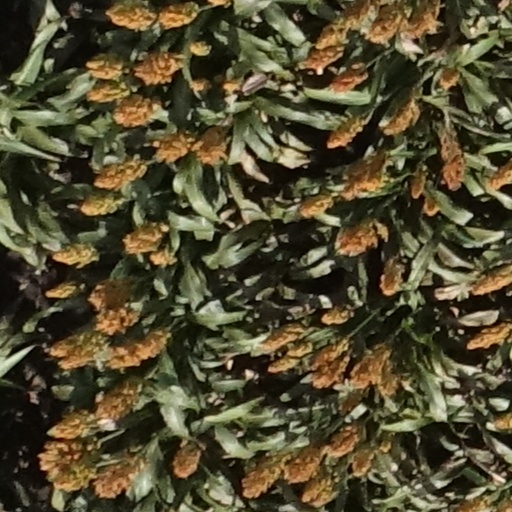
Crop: sorghum